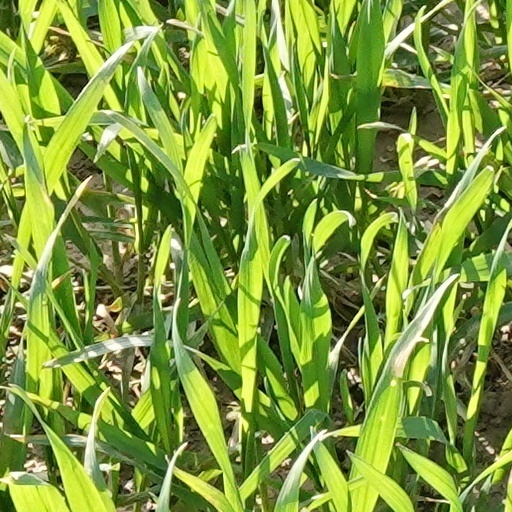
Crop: wheat